List of red-light districts

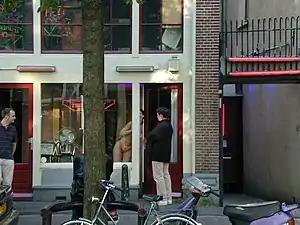
A scene from De Wallen, Amsterdam's red light district, of a man negotiating with a sex worker.

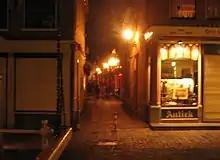
Achterdam at night (Alkmaar)

Prostitution and associated activities are legal and common. A total of 11 cities in the Netherlands have red light districts with window prostitution.